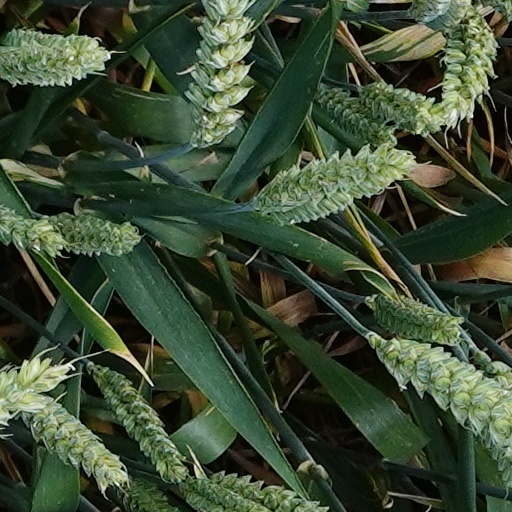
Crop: wheat